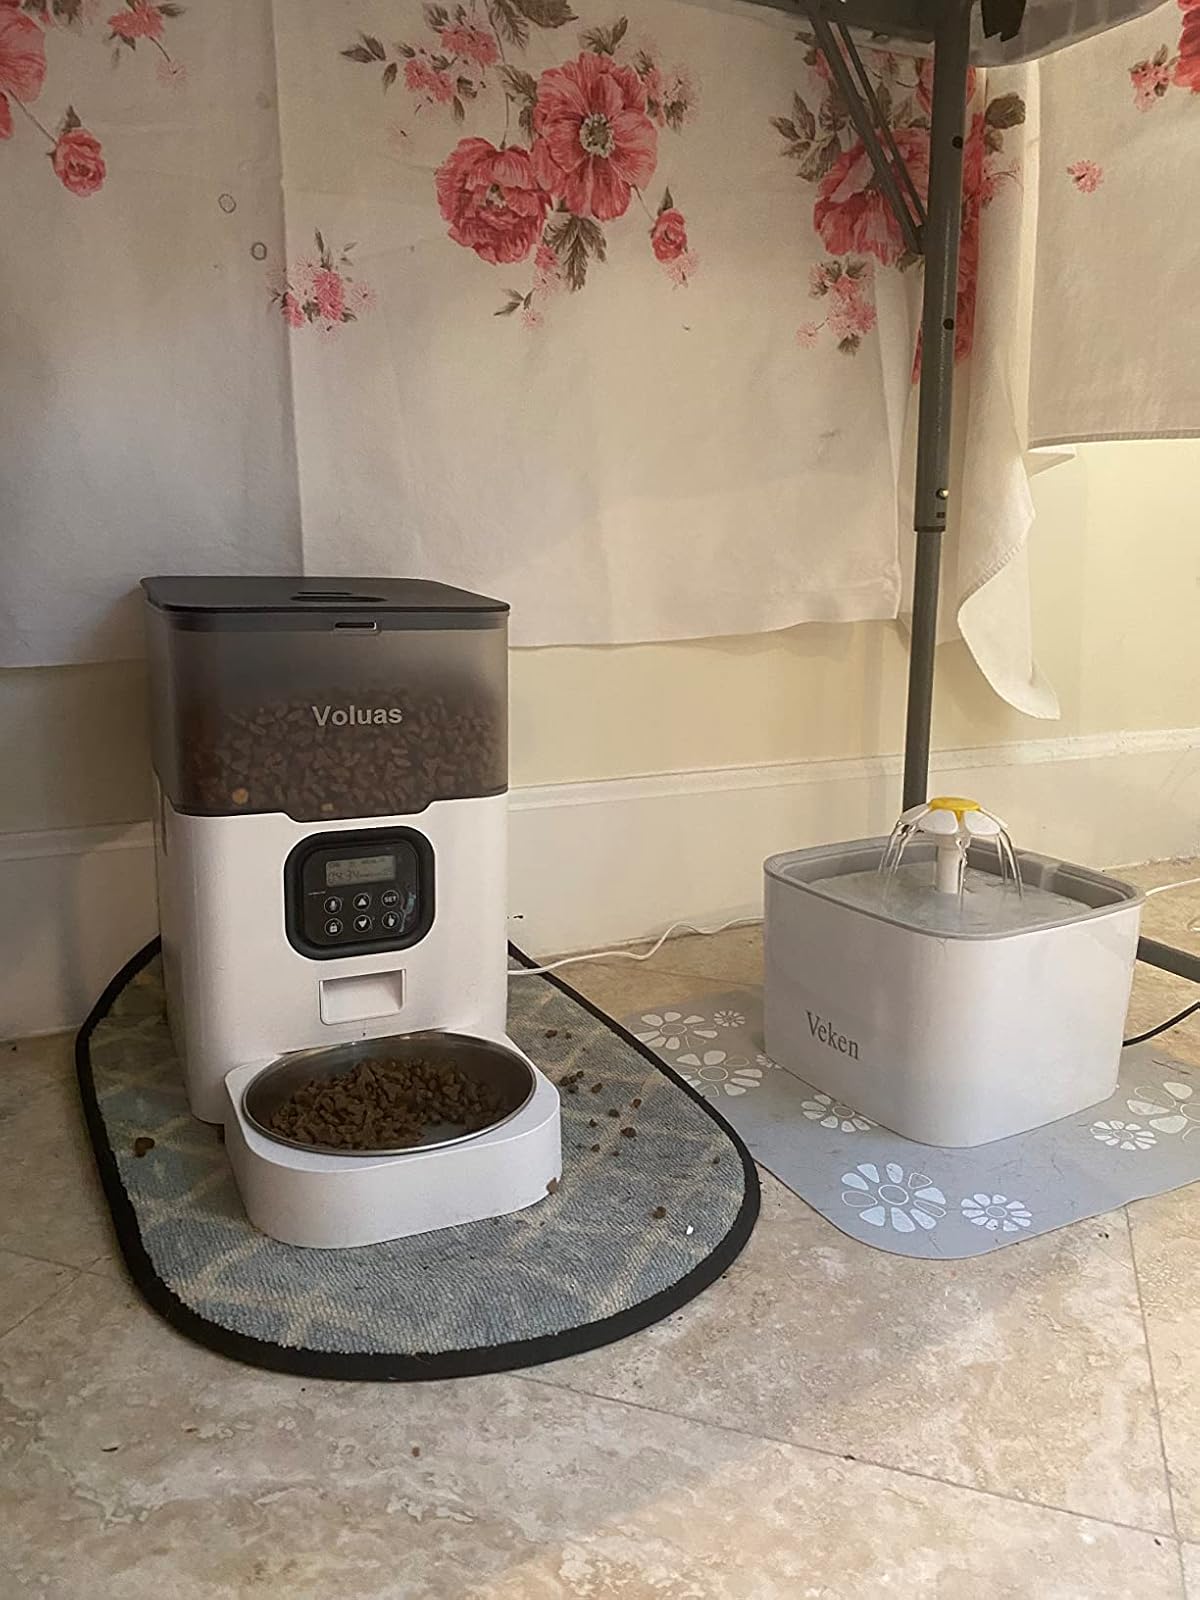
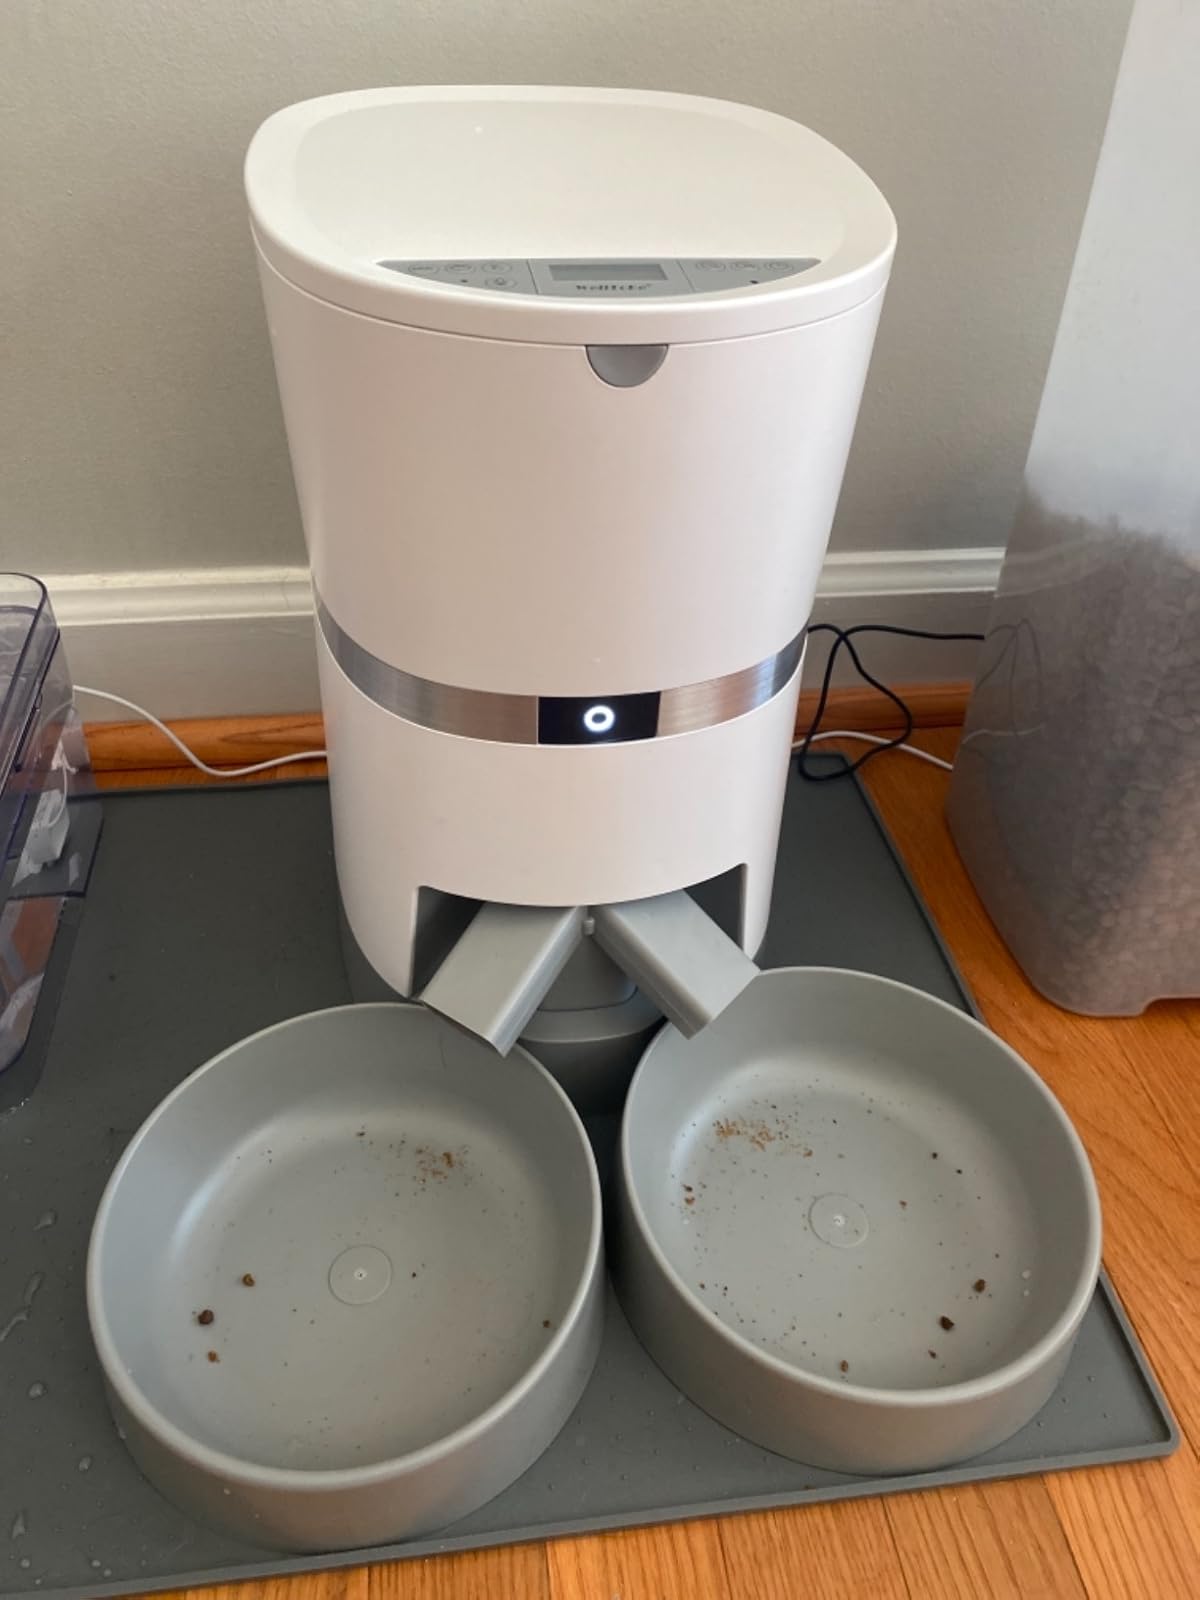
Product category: items_feeder
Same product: no